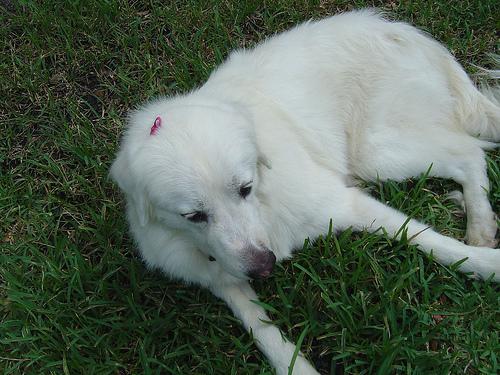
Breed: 225-n000073-Great_Pyrenees